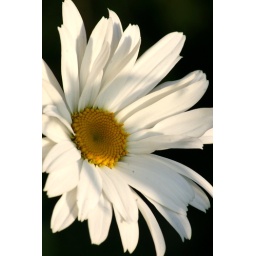
This huge white shasta daisy bloomed beautifully for its first year in my garden. This bloom was bathing in warm sunlight.